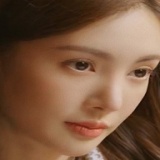
diễn viên Kim Thần